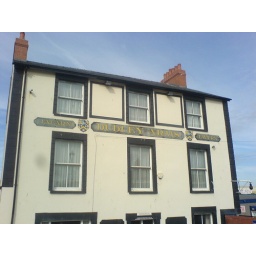
A strange architectural (non-)feature, ground floor beneath the camera.